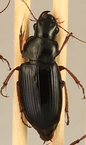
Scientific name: Harpalus paratus
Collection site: North Sterling NEON (STER), plot STER_033